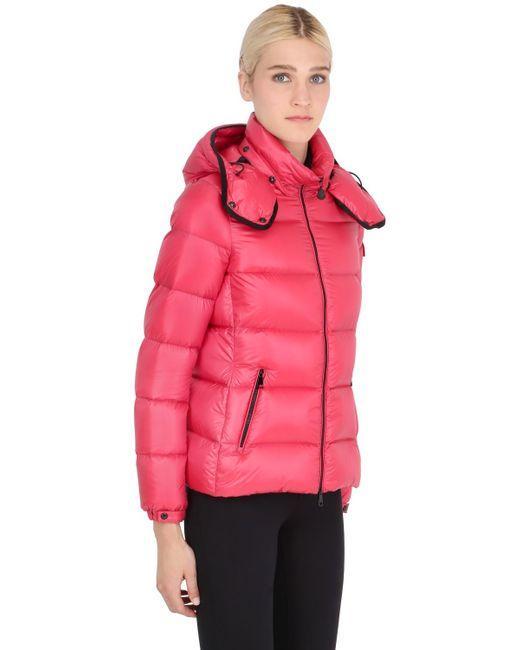
MONCLER BADY JACKE in heißem Rosa